1783 Irish general election

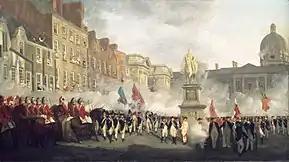
"The Dublin Volunteers on College Green". Painting by Francis Wheatley depicting the Dublin Volunteers show of force on College Green on 4 November 1779.

The preceding several years had seen great social upheaval in Ireland. The 1770s had seen Britain at war with France and Spain as part of the American Revolutionary War, and British forces stationed in Ireland had been dispatched to fight in the Thirteen Colonies. Claiming that Irish defences against potential invasion had been weakened by a negligent Dublin Castle Administration, the Irish gentry began forming Volunteer companies to defend defending Ireland. In fact only 4,000 soldiers had been dispatched to the American colonies, leaving as many as 9,000 behind in Ireland.